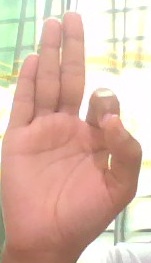
ASL sign: F